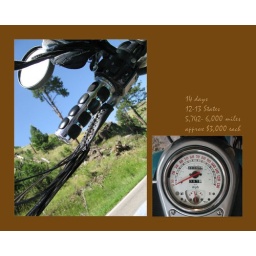
This is a page in a hard cover book I made to document Ran's motorcycle trip to Sturgis, SD.